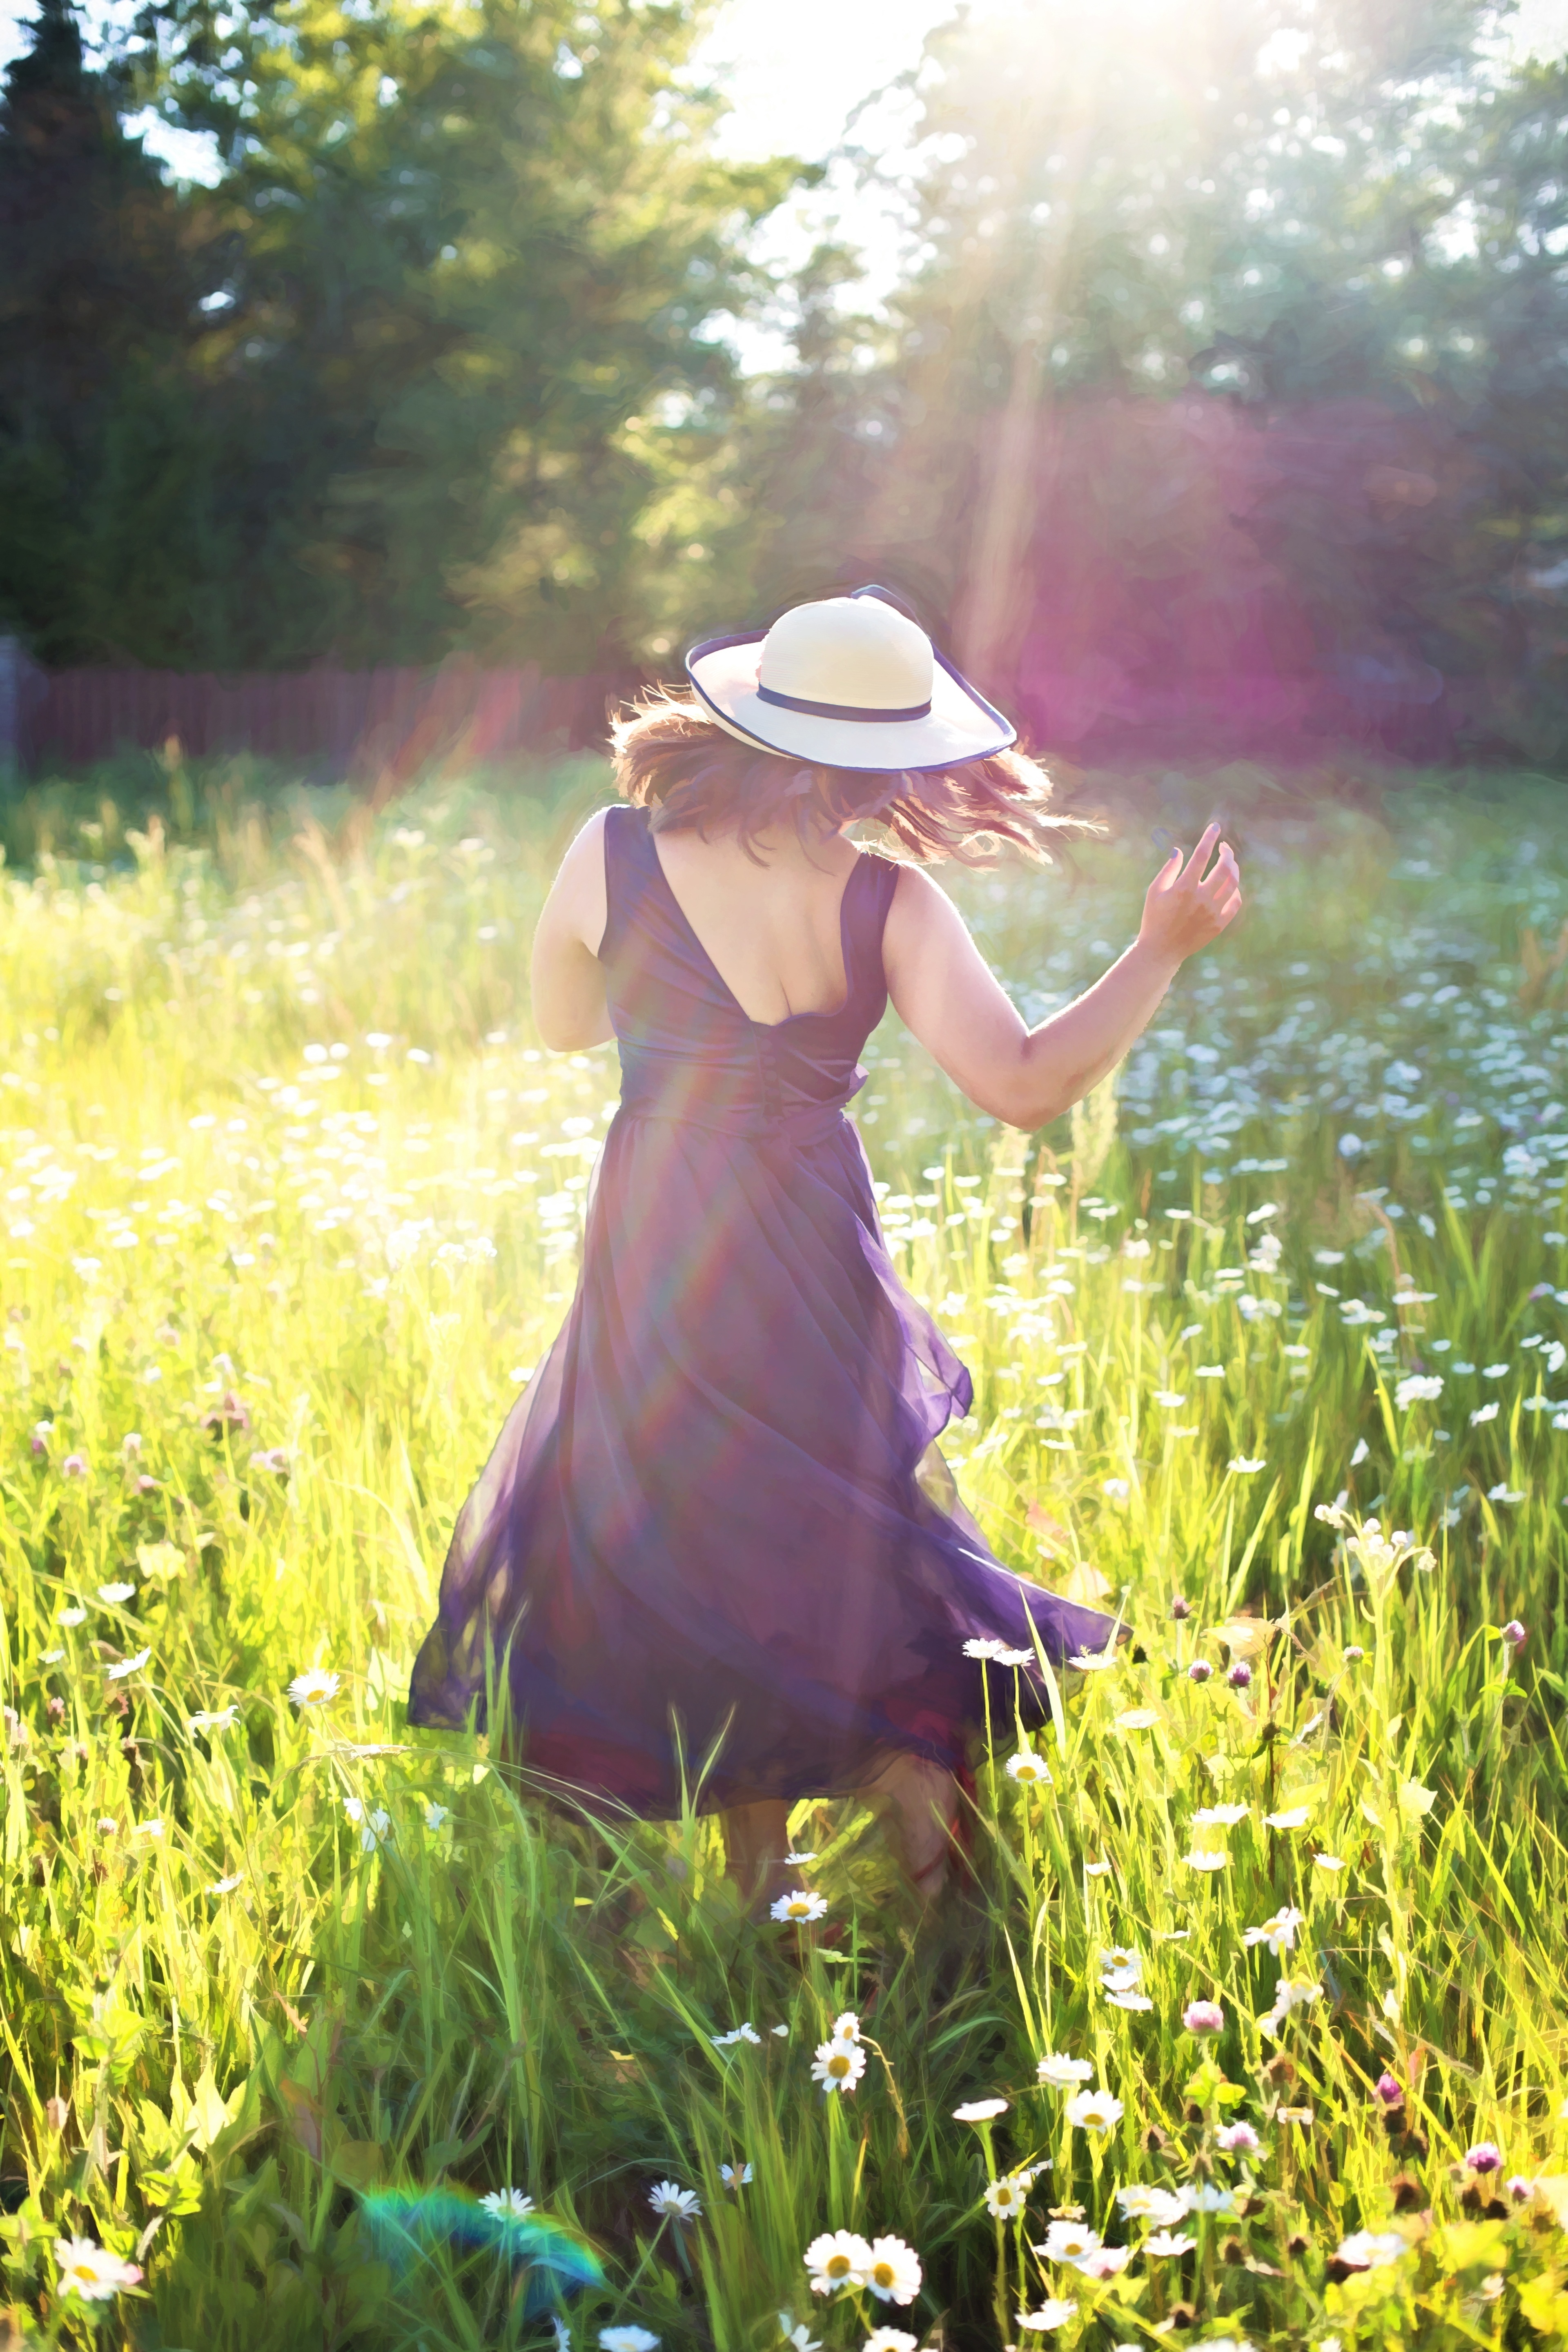
nature, grass, sunshine, lawn, meadow, sunlight, leaf, flower, summer, female, brunette, young, green, autumn, agriculture, happiness, lovely, joy, dancing, woodland, habitat, attractive, pretty woman in field, long gown, grass family